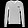
Label: Pullover